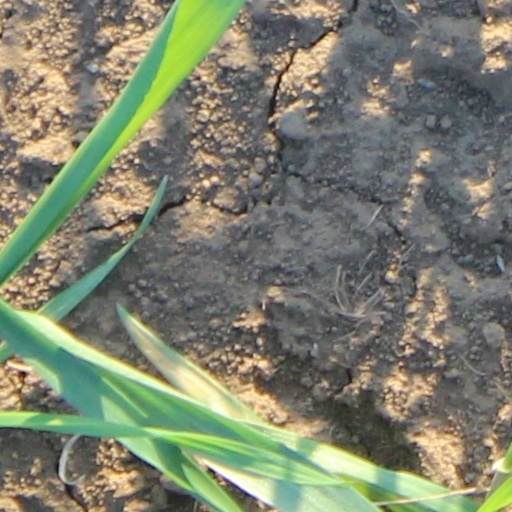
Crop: wheat